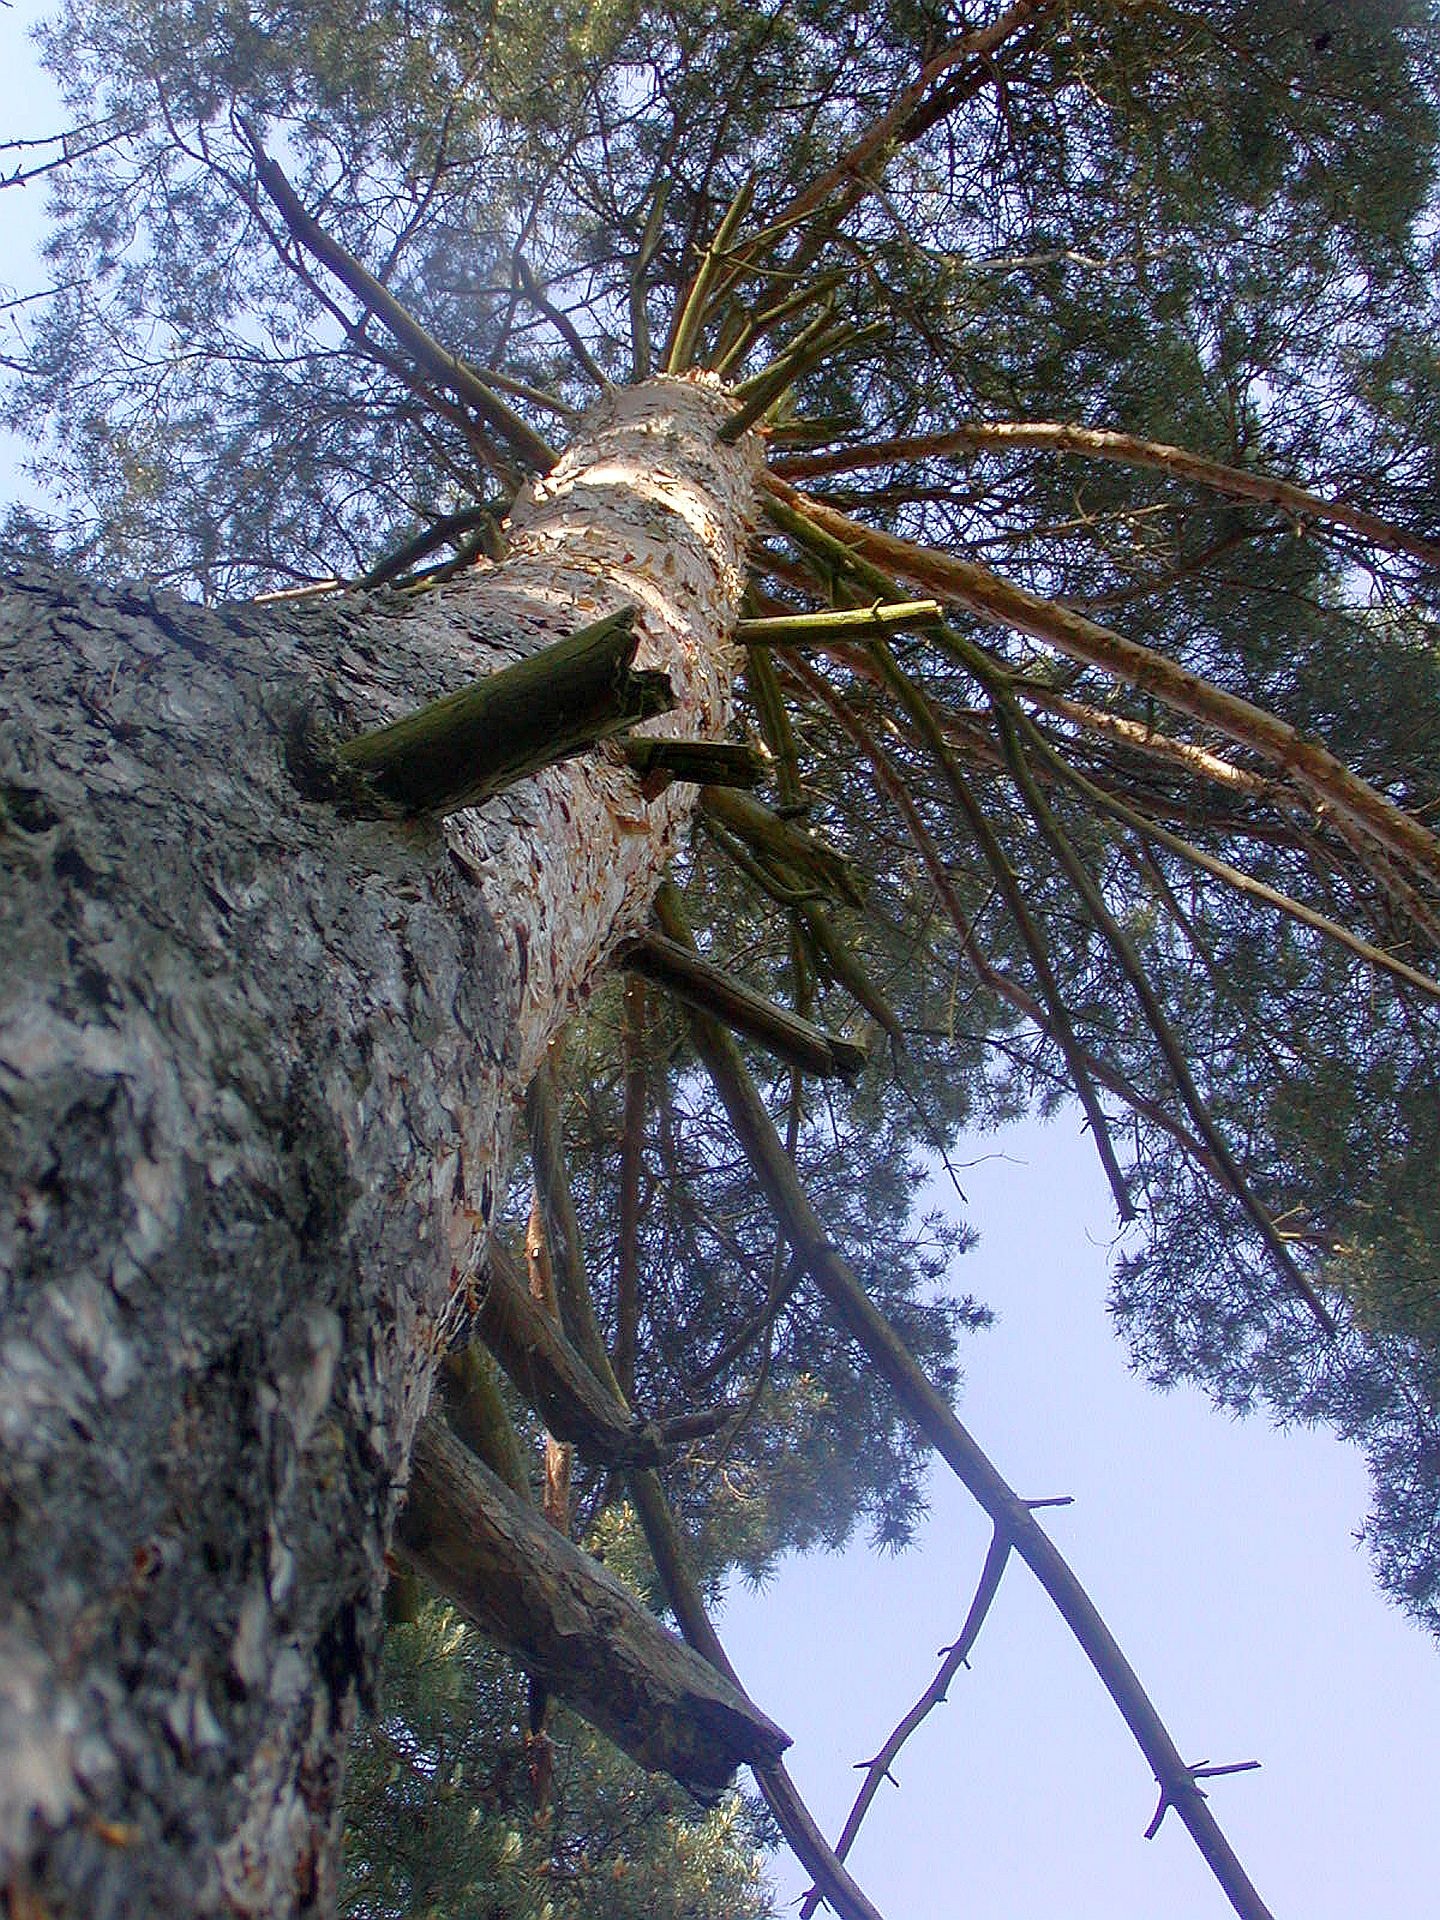
tree, forest, branch, plant, leaf, flower, view, trunk, high, heaven, strain, spruce, branches, up, woodland, woody plant